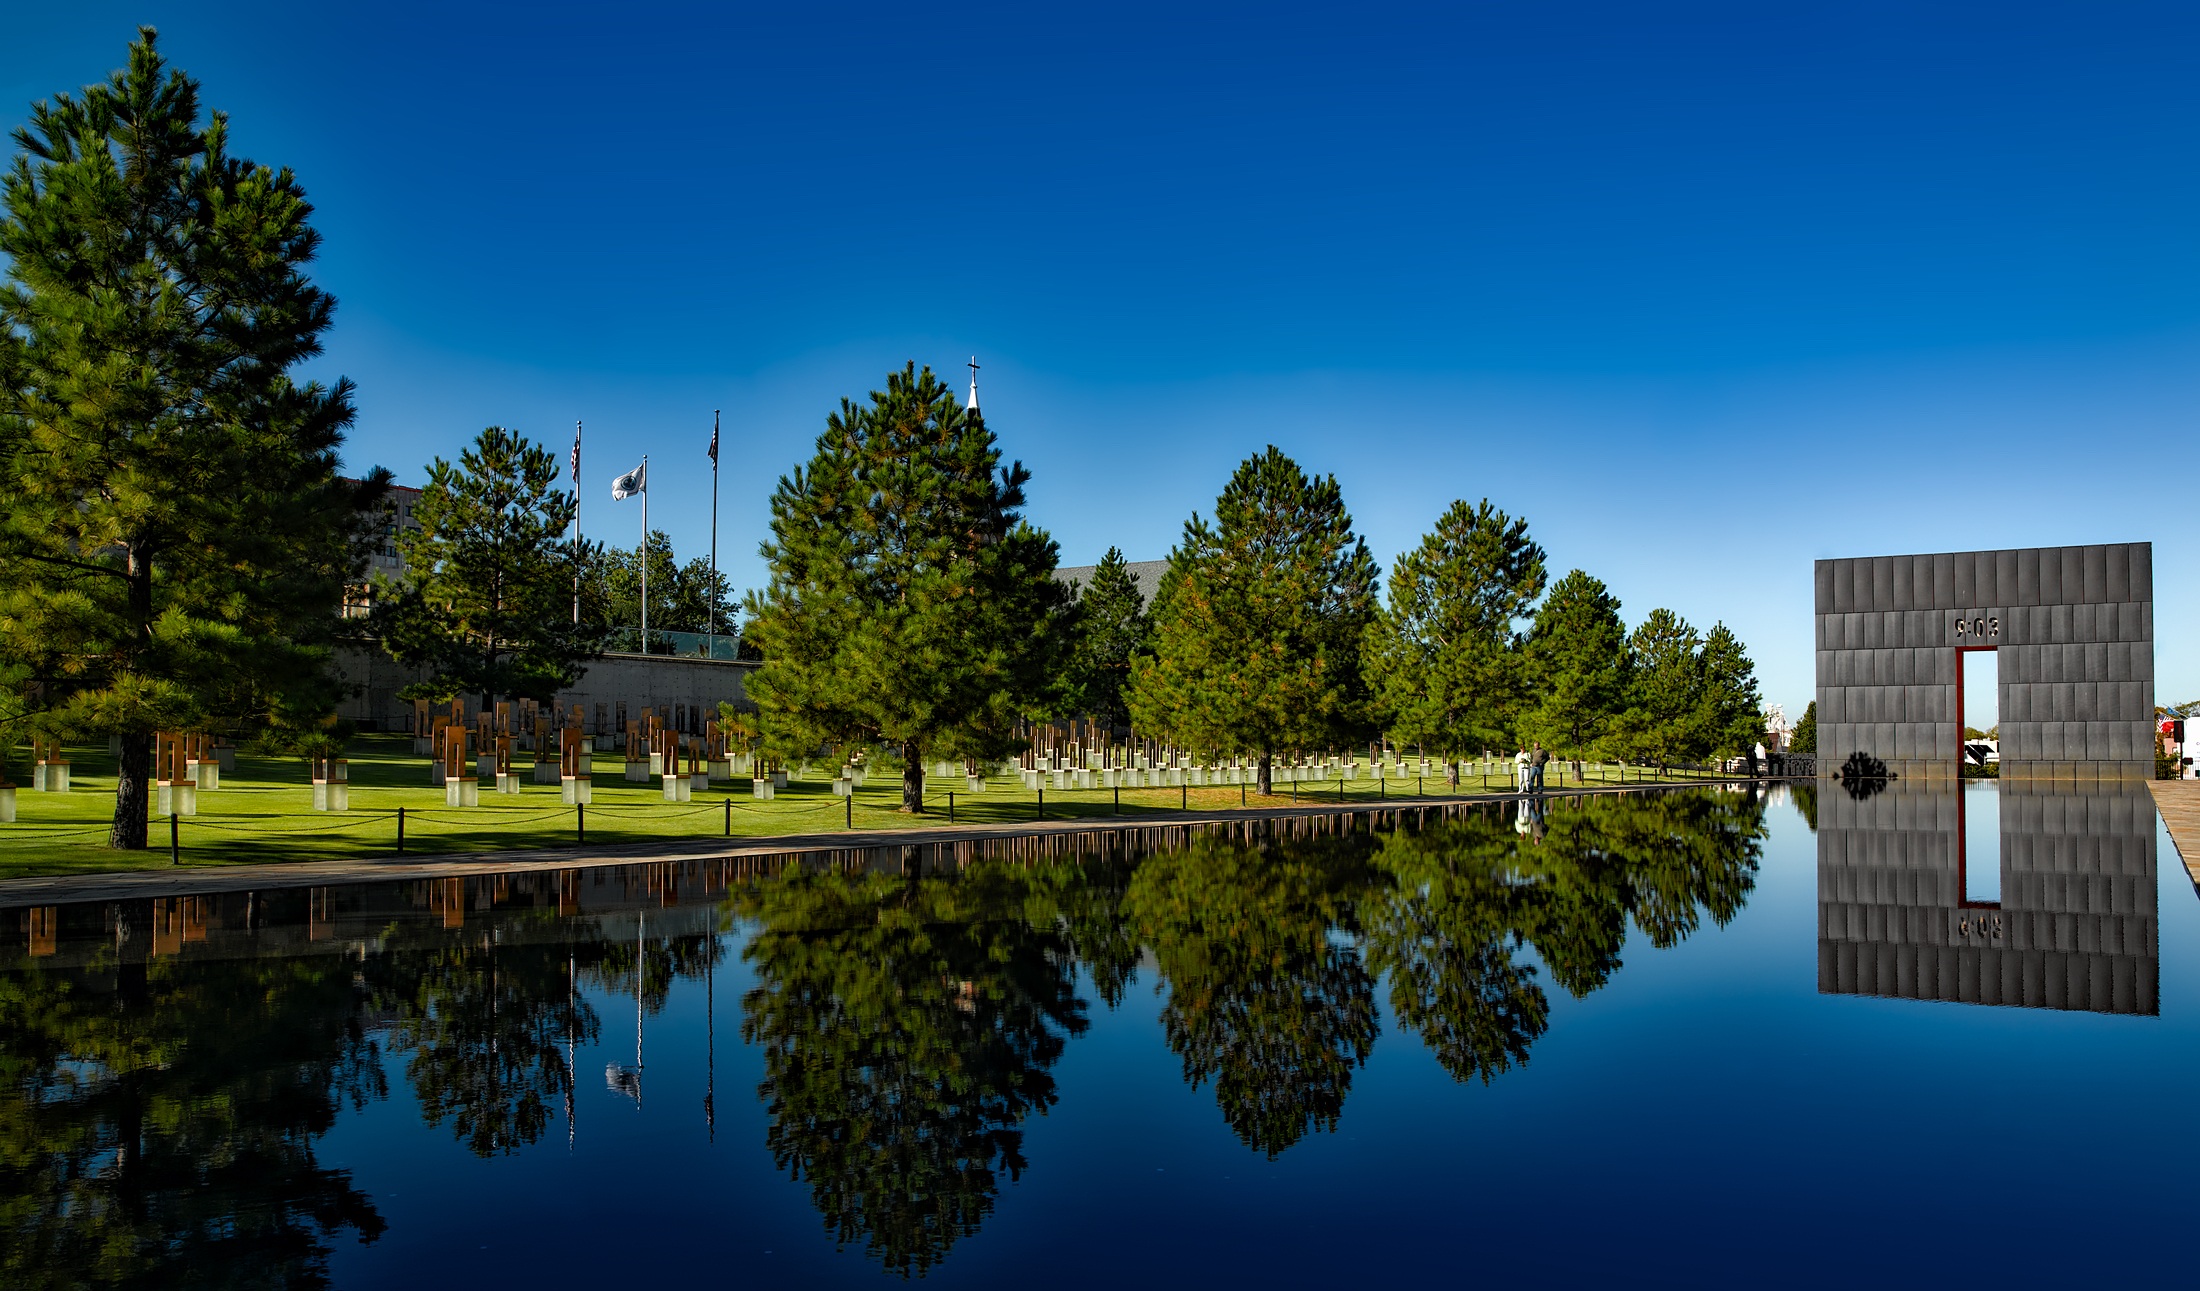
landscape, tree, water, nature, sky, sunlight, lake, solitude, reflection, scenic, landmark, historic, trees, outdoors, memorial, hdr, reflections, serenity, terrorism, beautiful, estate, federal, remembering, oklahoma city, bombing, murrah